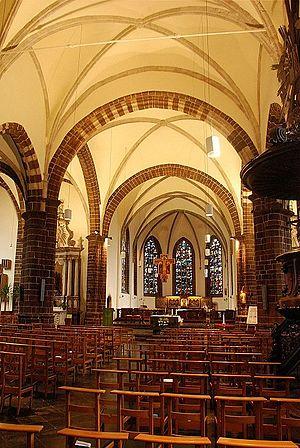
Belgique - Wavre - Église Saint-Jean-Baptiste
L'église Saint-Jean-Baptiste est une église gothique du XVᵉ siècle située au centre de la ville de Wavre, ville de la province belge du Brabant wallon.
Wavre est une ville francophone de Belgique située en Région wallonne, chef-lieu de la province du Brabant wallon. Cette commune a fusionné avec celles de Limal et de Bierges.